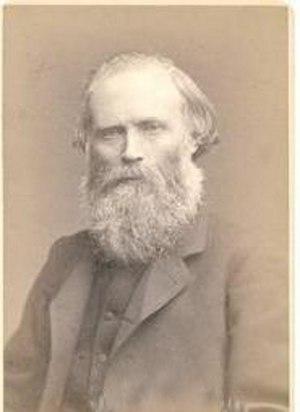
Jacob Bright était un homme politique libéral britannique, élu au parlement pour Manchester. Son frère John était lui aussi élu libéral.